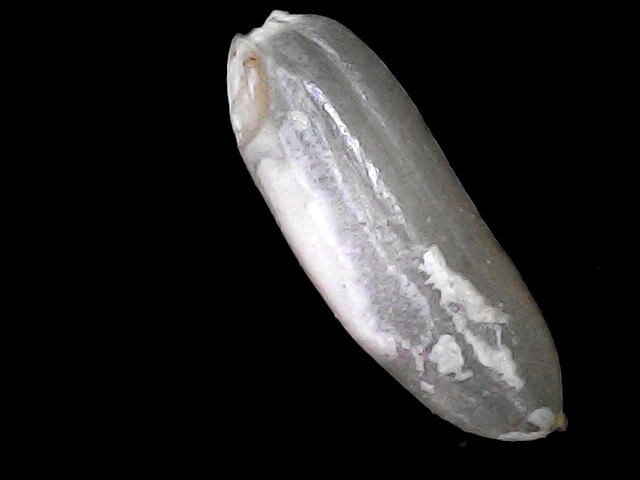
Rice variety: BRRI74